NASCAR 21: Ignition

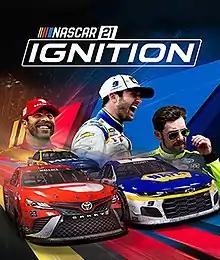
Cover art featuring Bubba Wallace, Chase Elliott, and Ryan Blaney

NASCAR 21: Ignition is a racing video game simulating the 2021 and 2022 NASCAR Cup Series seasons. It was developed and published by Motorsport Games and was released on October 28, 2021, for PlayStation 4, Xbox One and Microsoft Windows via Steam, with a further release on PlayStation 5 and Xbox Series X/S consoles on June 23, 2022. Upon release, the game has received an extremely negative reception from fans and players due to its numerous bugs and glitches, with many fans saying that "NASCAR 21: Ignition" is the worst NASCAR game ever released.